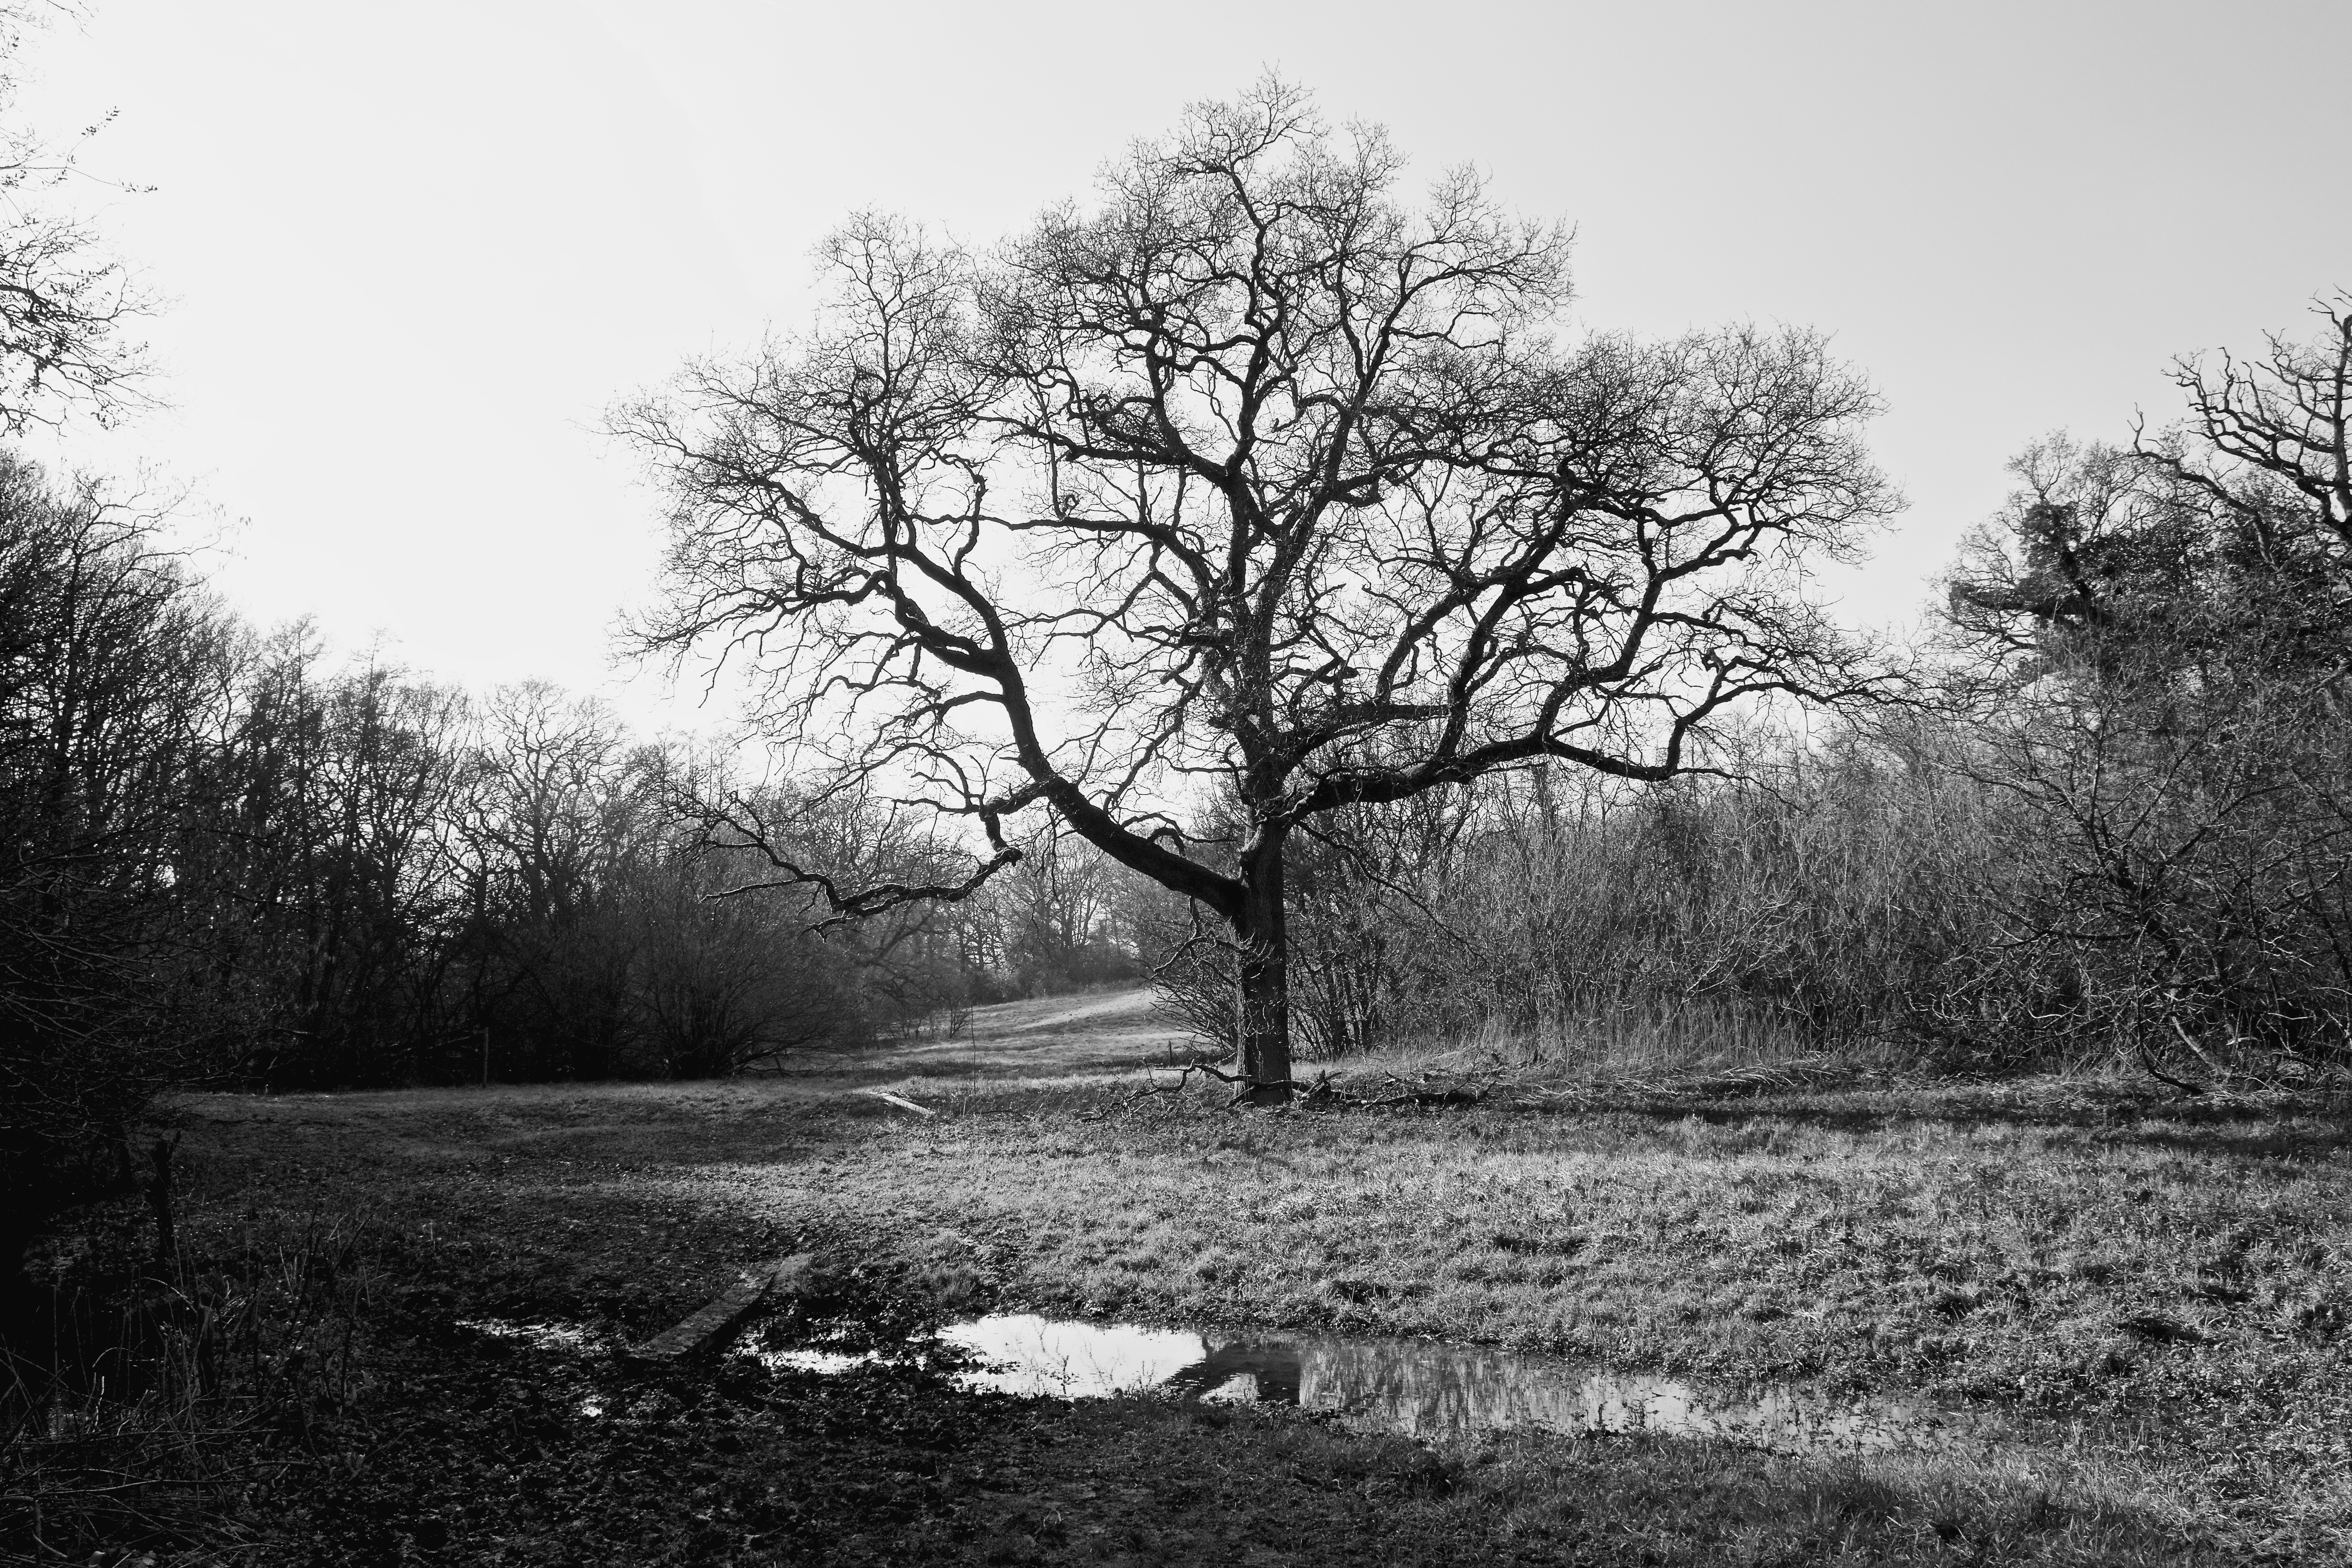
landscape, tree, nature, forest, grass, branch, winter, black and white, plant, mist, white, photography, sunlight, morning, leaf, autumn, darkness, monochrome, season, woodland, habitat, rural area, monochrome photography, atmospheric phenomenon, woody plant